Hopscotch (Garfield novel)

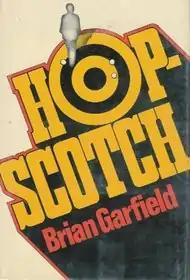
First edition (publ. M. Evans)

Hopscotch is a 1975 novel by American writer Brian Garfield, in which a CIA field officer walks away from the Agency in order to keep from being retired and placed behind a desk, and invites the Agency to pursue him by writing an exposé and mailing chapters of it piecemeal to all the major intelligence agencies around the world, including the CIA. "Hopscotch" won the 1976 Edgar Award for Best Novel.